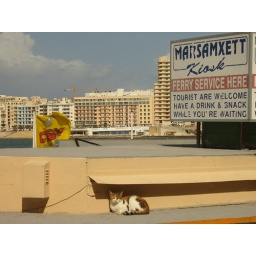
cat sleeping in Valletta docks